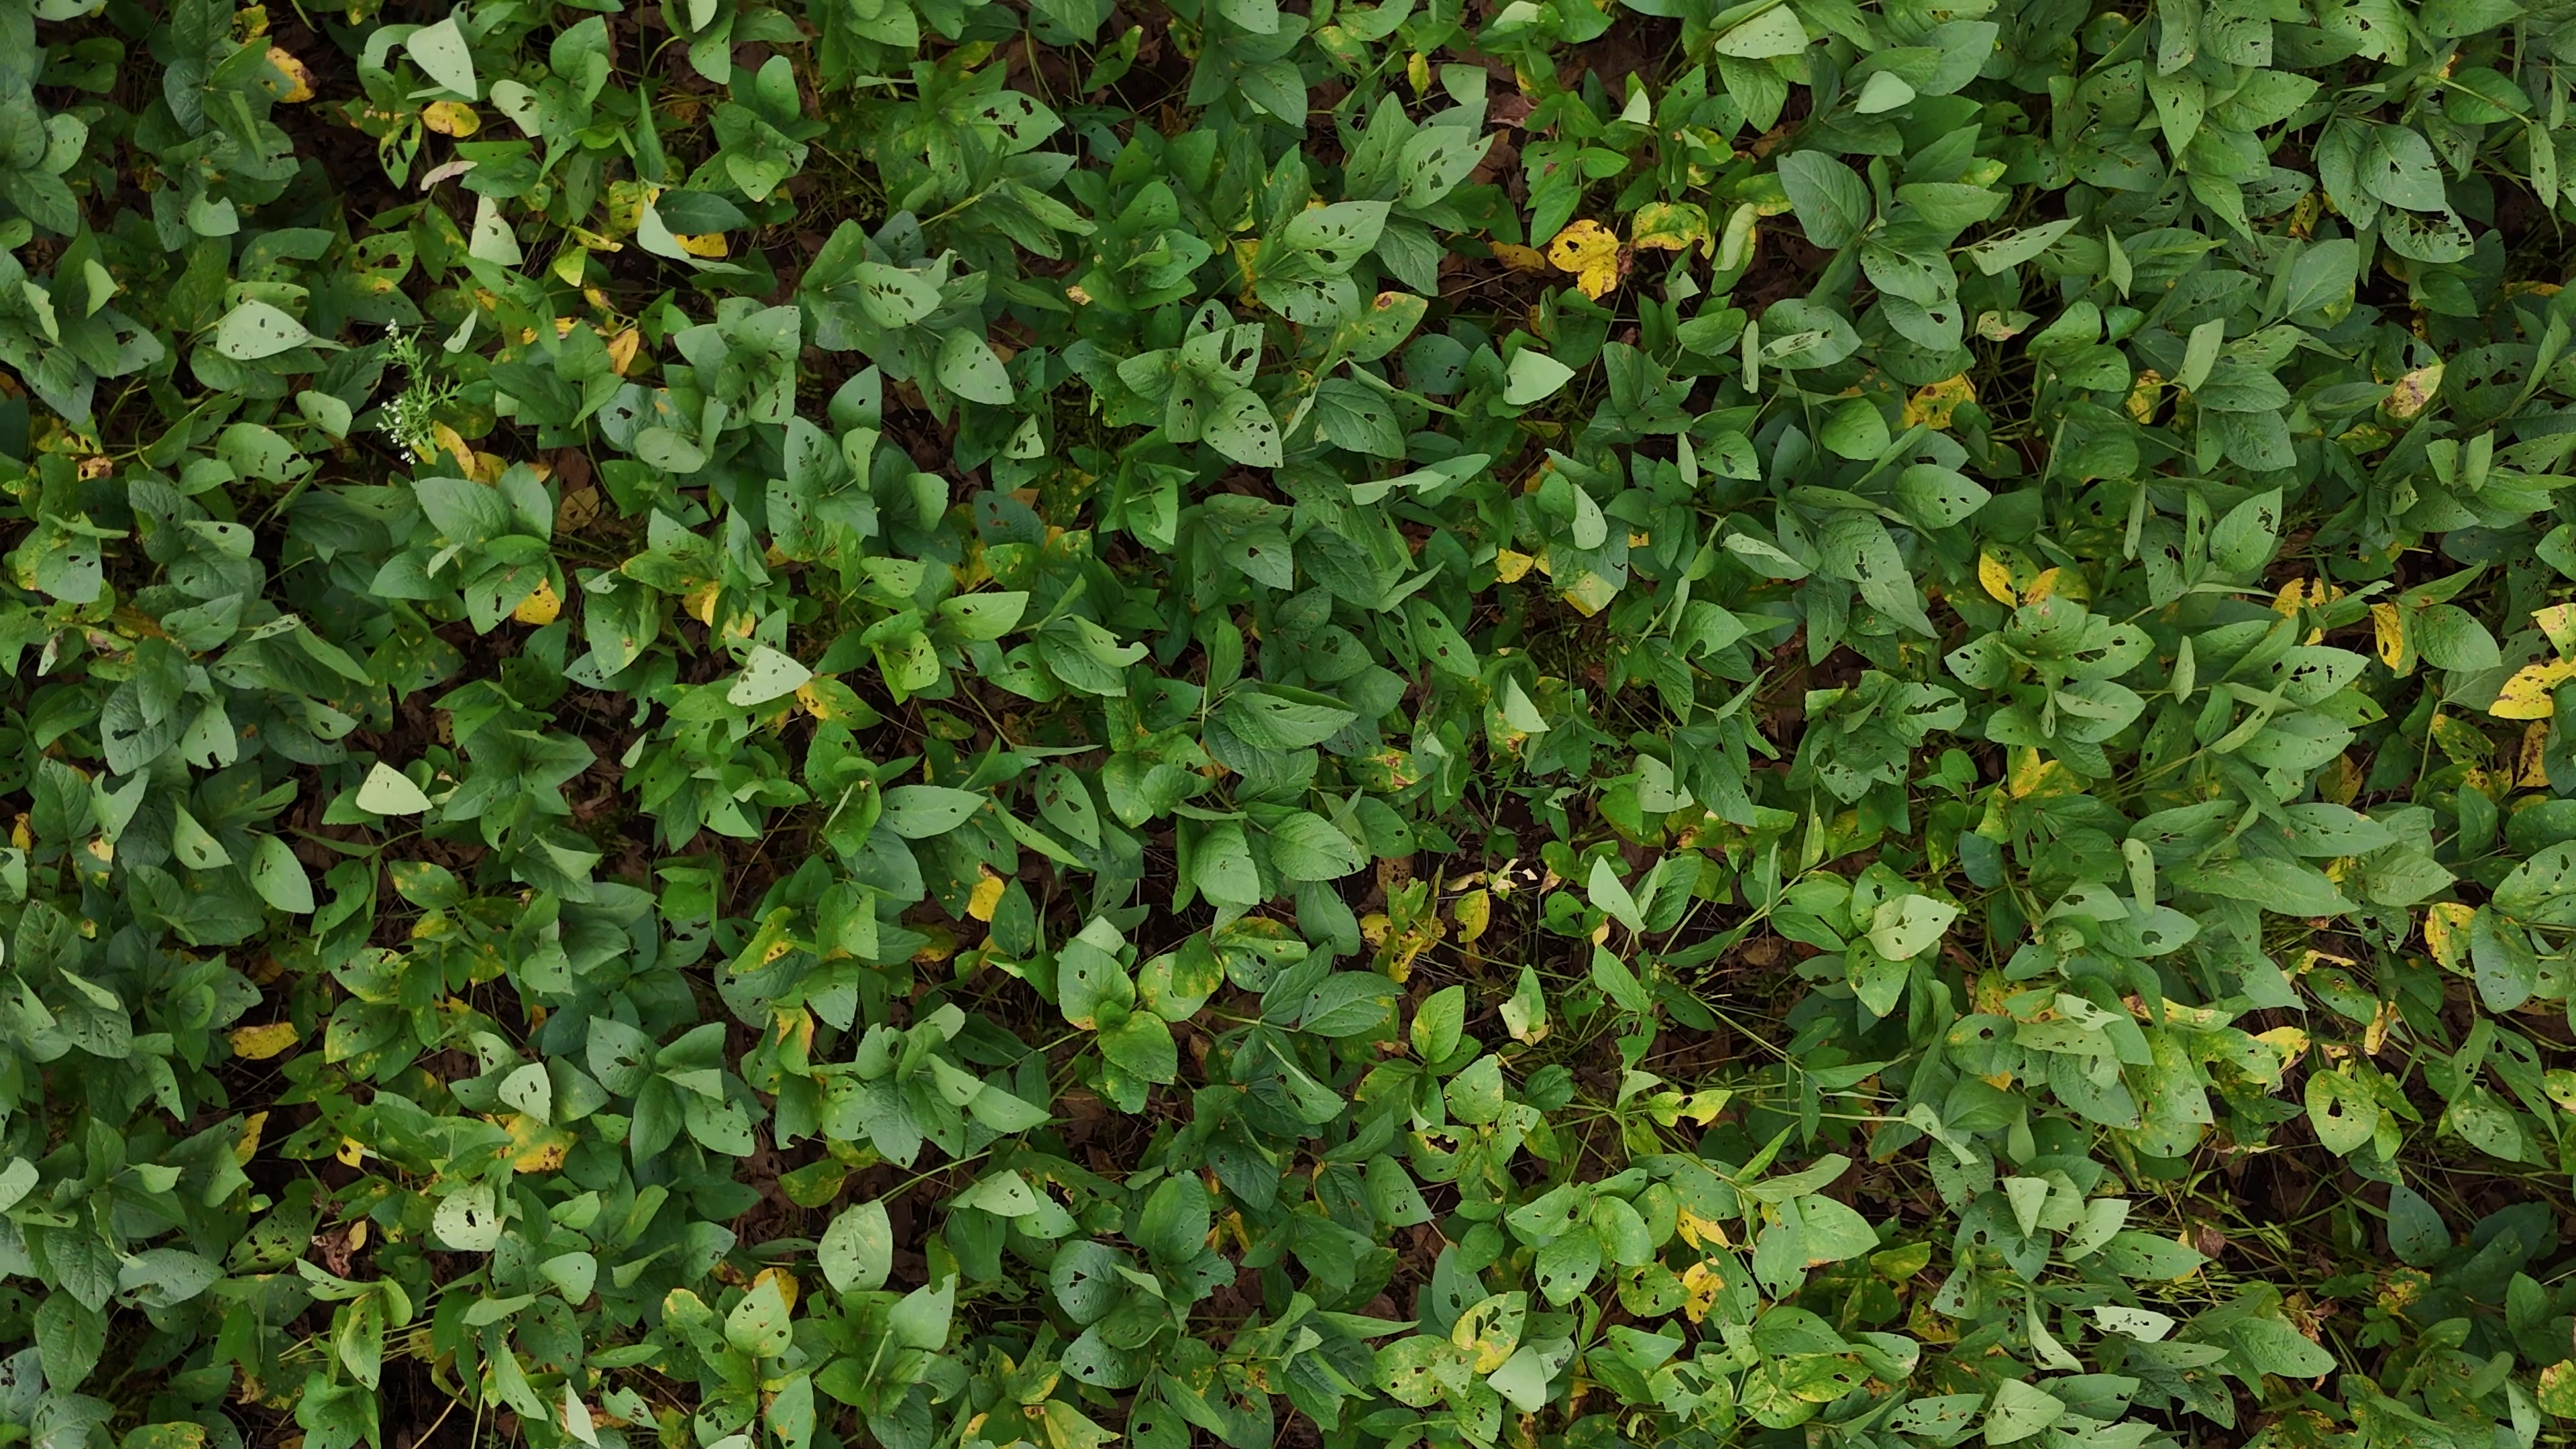
Label: Rust